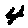
Label: 4